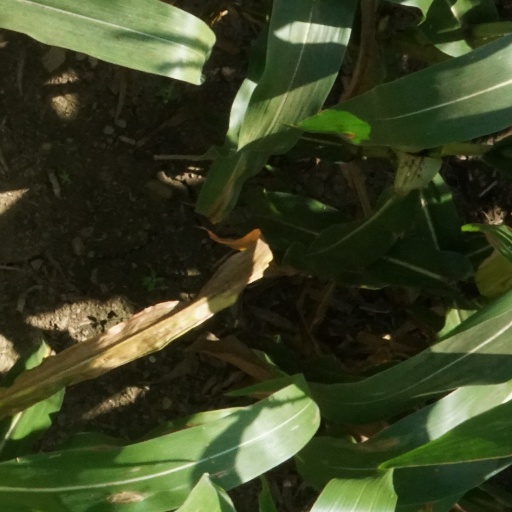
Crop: maize; corn